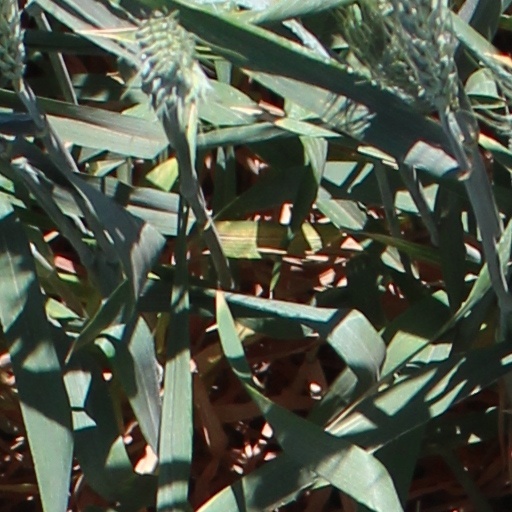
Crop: wheat